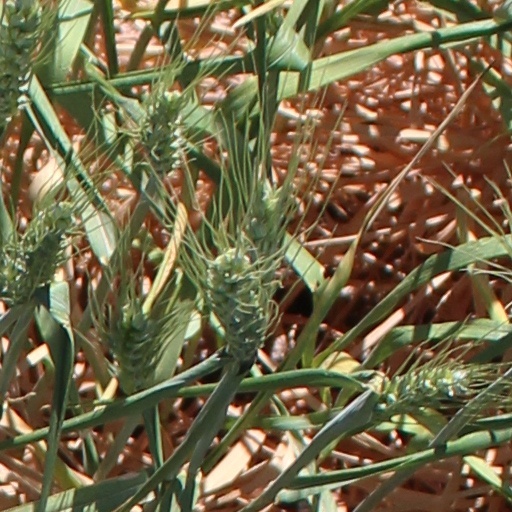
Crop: wheat